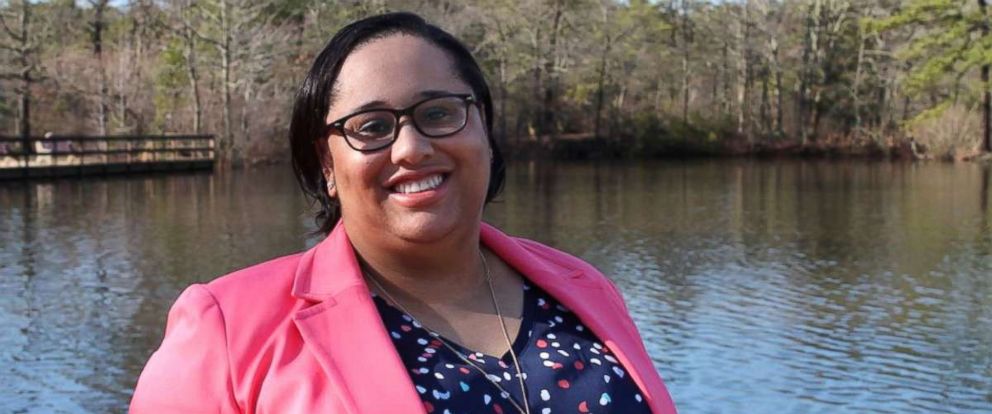
Gender: women